Time Runner (video game)

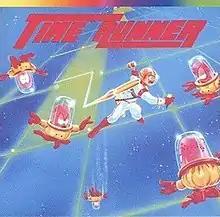

Time Runner is a maze video game, similar to Konami's "Amidar" arcade game, published by Funsoft in 1981. It was written for the TRS-80 by Yves Lempereur who also wrote a version for Atari 8-bit computers released the same year. A port to the Commodore 64 by Scott Maxwell and Troy Lyndon was published in 1983.